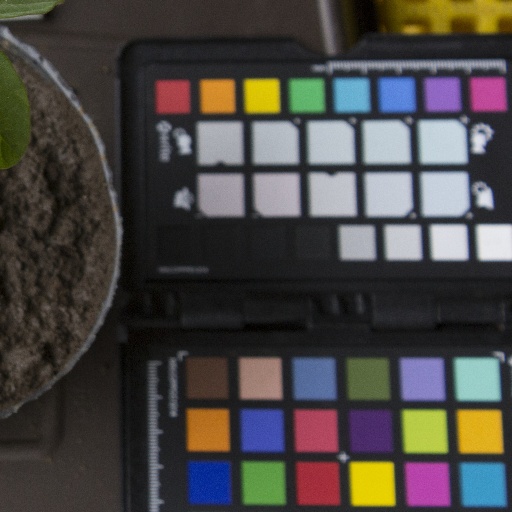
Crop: soybean